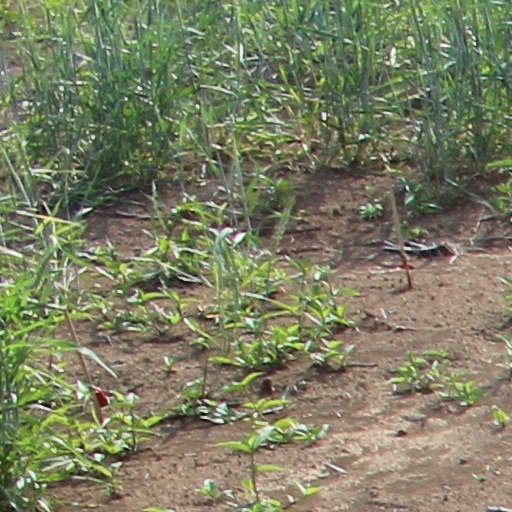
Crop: wheat